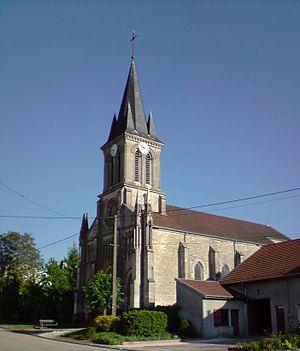
église de fr:Vouthon-Haut, fr:Meuse, France.
Vouthon-Haut est une commune française située dans le département de la Meuse, en région Grand Est.